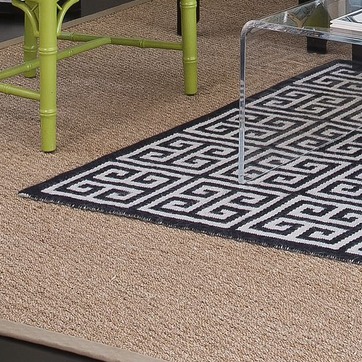
Material: carpet